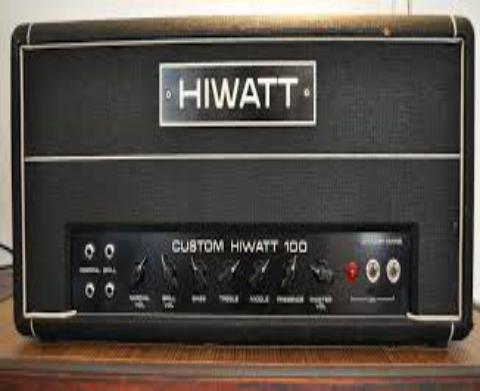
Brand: Hiwatt
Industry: Electronic